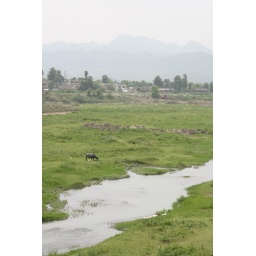
I was thrilled to see the water buffalo grazing in this lush pasture with the mountains in the background!